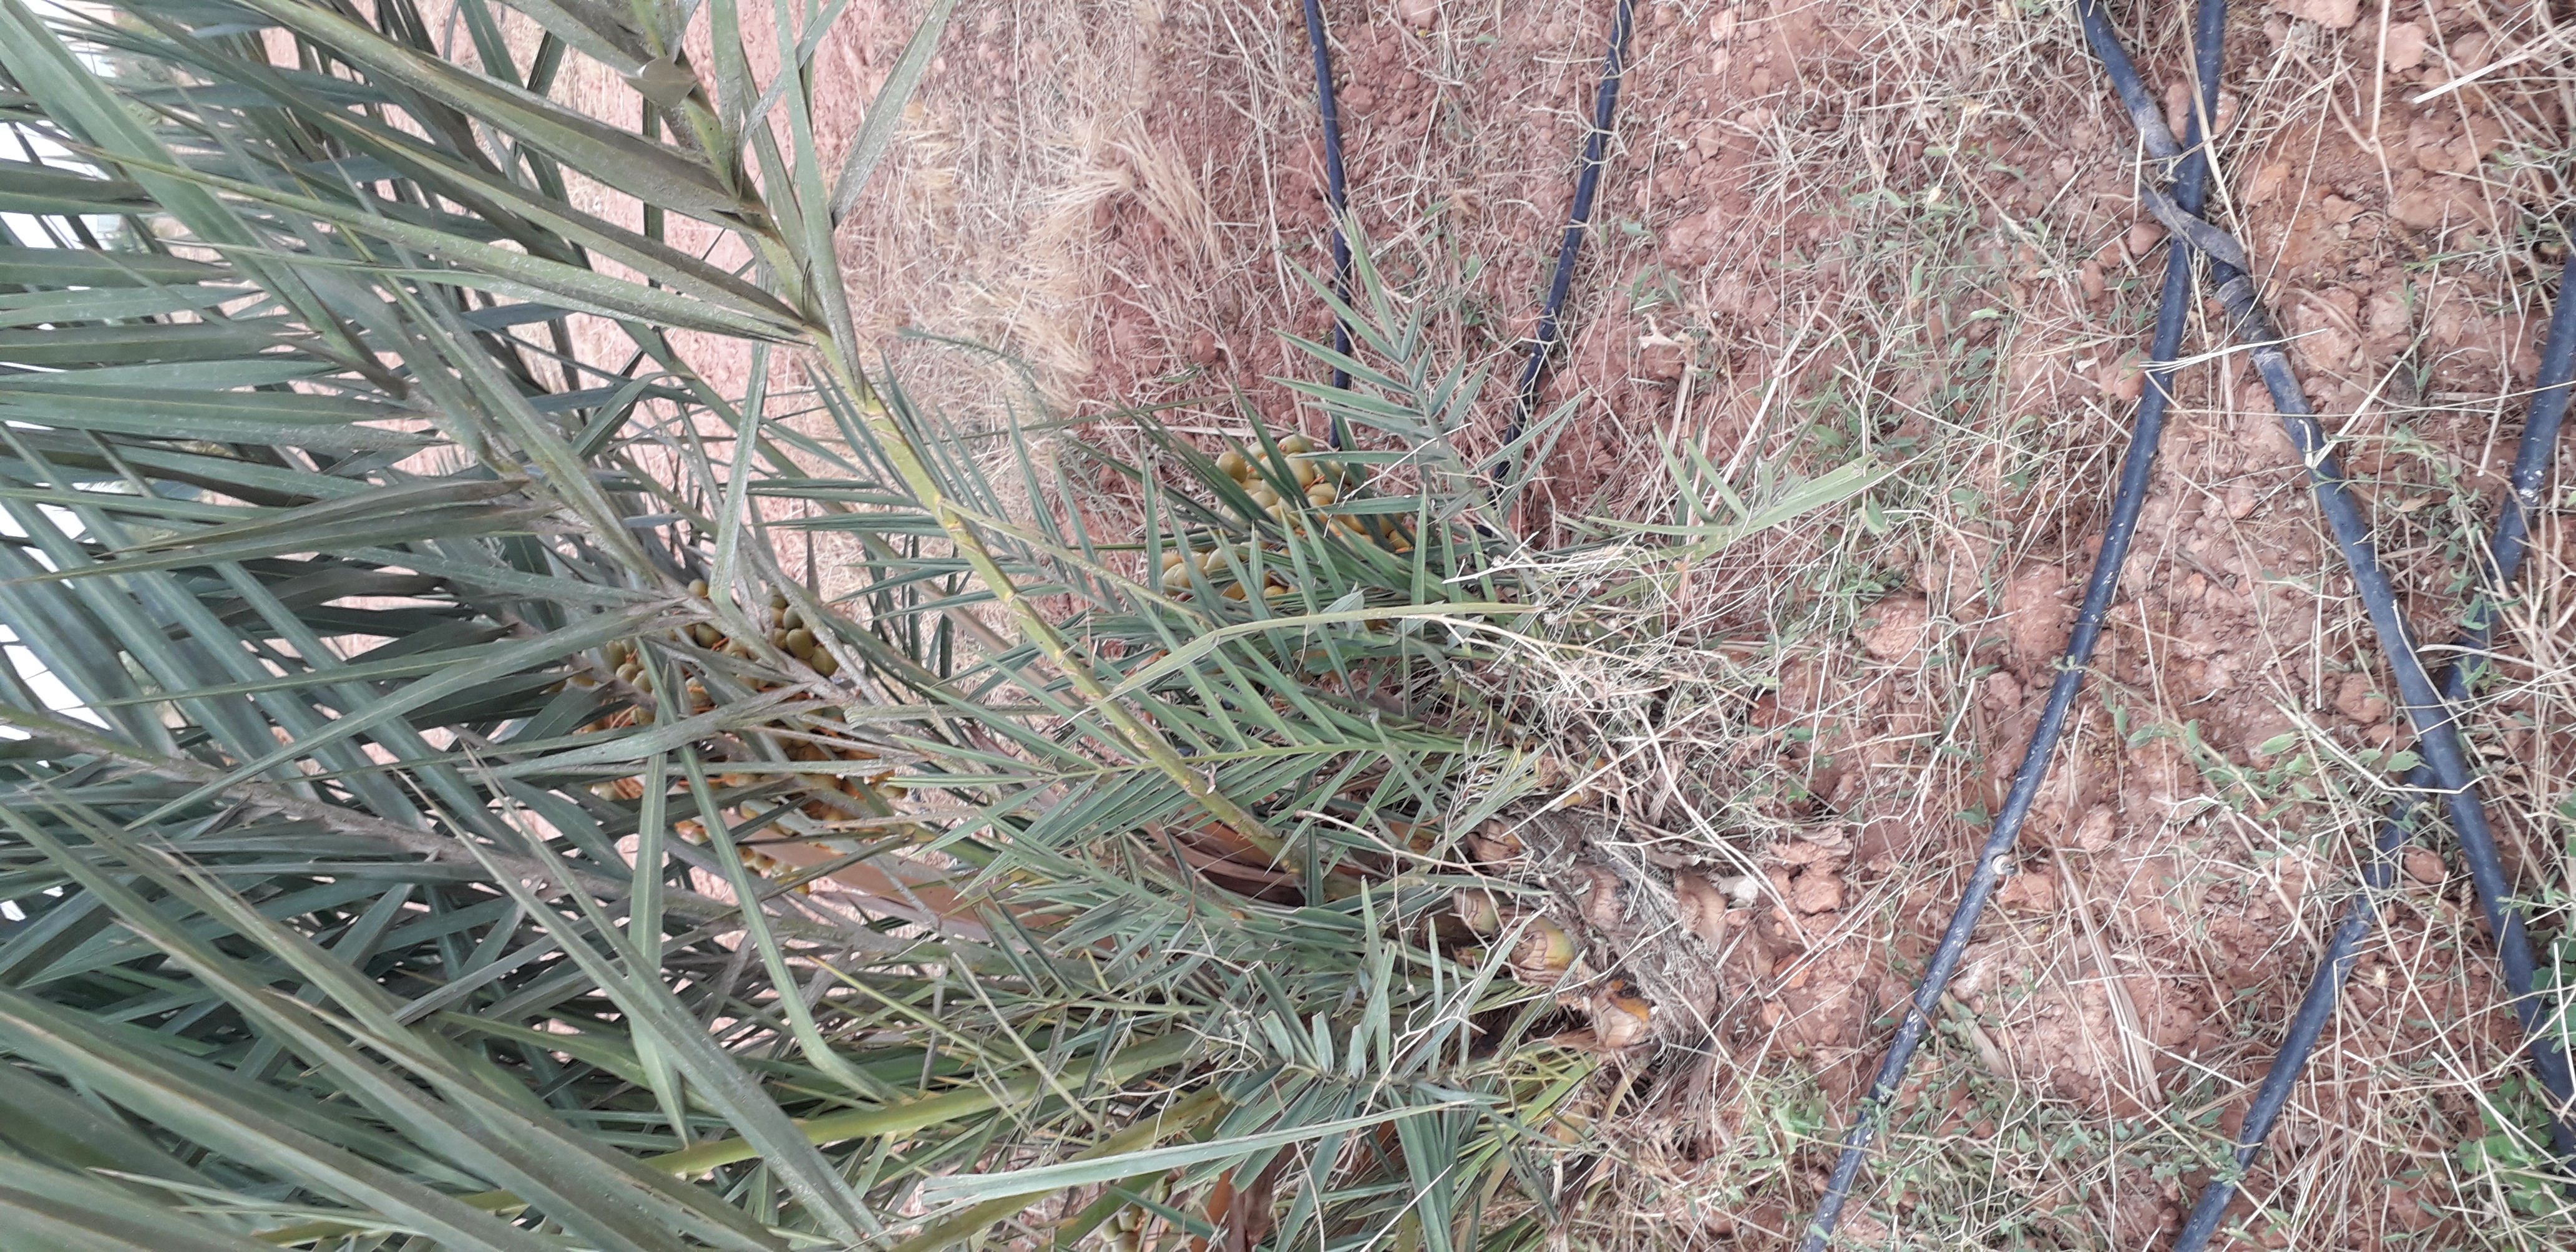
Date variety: Boufagous